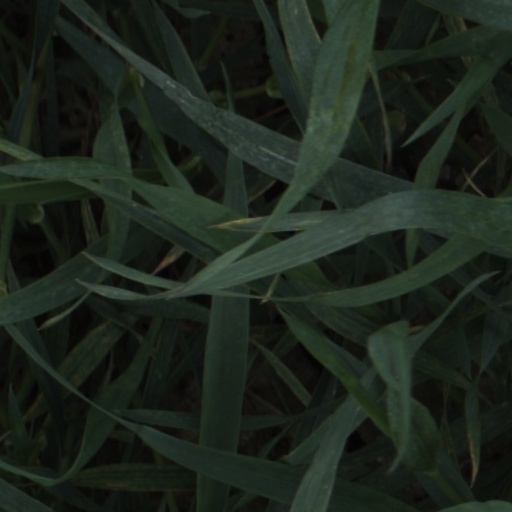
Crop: wheat